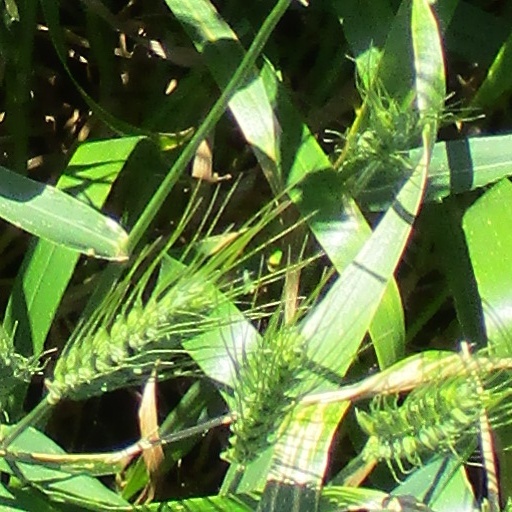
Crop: wheat